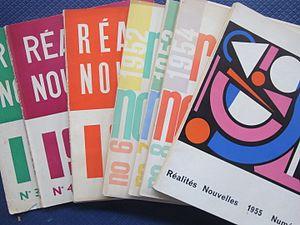
Les Cahiers des Réalités Nouvelles des années 50. Archives Réalités Nouvelles/IMEC.
Le Salon des réalités nouvelles est le Salon de l'abstraction, il est animé par les artistes eux-mêmes réunis en une « Association Réalités Nouvelles ».